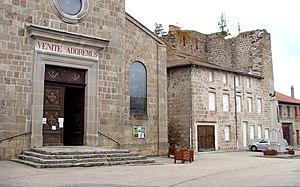
La place de l'église et le monument aux morts
Jean-Claude Courveille, né à Usson-en-Forez, est un prêtre catholique qui a été à l'initiative de la fondation de la congrégation des maristes, dont il fut le supérieur général. Il se retira ensuite à abbaye cistercienne d'Aiguebelle, puis à Saint-Antoine-l'Abbaye et enfin à l'abbaye bénédictine de Solesmes où il mourut le 25 septembre 1866.
Apinac est une commune française située dans le département de la Loire en région Auvergne-Rhône-Alpes, et faisant partie de Loire Forez Agglomération.